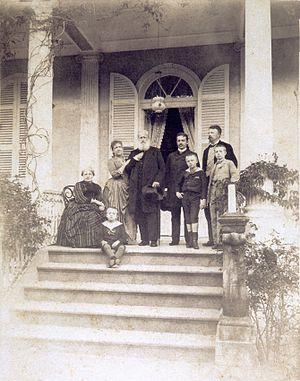
Louis Auguste Marie Eudes de Saxe-Cobourg-Kohary, prince de Saxe-Cobourg, né le 8 août 1845 au château d'Eu et mort le 14 septembre 1907 à Karlsbad, est un prince allemand de la Maison de Saxe-Cobourg, militaire austro-hongrois et un amiral de la marine impériale brésilienne.
Antoine Gaston Philippe François d’Assise Marie Michel Gabriel Raphaël Gonzague d’Orléans-Bragance, prince du Brésil, est né à Paris, le 9 août 1881, et est mort à Edmonton, le 29 novembre 1918.
Thérèse-Christine de Bourbon-Siciles ou Thérèse-Christine des Deux-Siciles, princesse des Deux-Siciles puis, par son mariage, impératrice du Brésil, est née le 14 mars 1822, à Naples, dans le royaume des Deux-Siciles, et est décédée à Porto, au Portugal, le 28 décembre 1889. C'est une princesse de la Maison de Bourbon et la troisième et dernière impératrice du Brésil.
Otto Hees est un photographe brésilien.
Pierre II ou Pedro II, né le 2 décembre 1825 à Rio de Janeiro et mort le 5 décembre 1891 à Paris, est empereur du Brésil de 1831 à 1889.